Lorraine Ashbourne

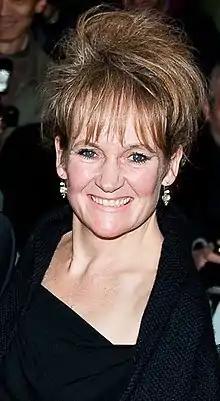
Ashbourne in 2013

Ashbourne was born 7 January 1961, in Manchester, England. She attended Wilbraham High School, when living in Fallowfield. She joined Stretford Children's Theatre. She took part in the University of Manchester Stage Society and Manchester Youth Theatre. She joined the Webber Drama School on 19 April 1982.